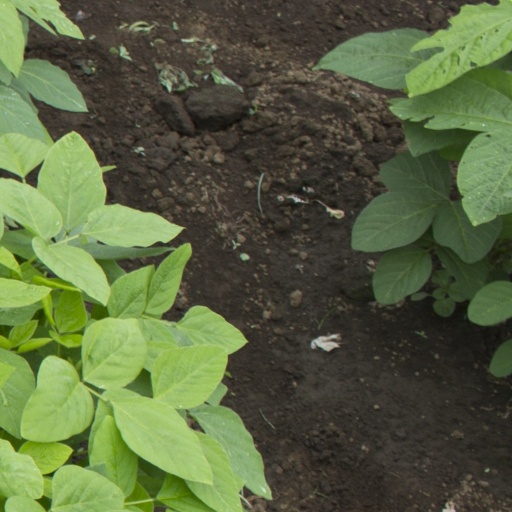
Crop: soybean